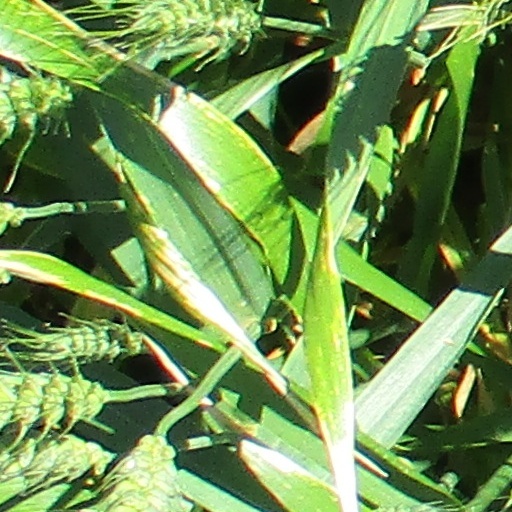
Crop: wheat